1985 Indianapolis 500

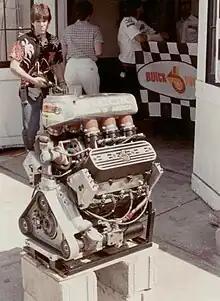
The Buick V-6 Indy car engine

Pole day was sunny and warm, with temperatures in the low 80s. Mario Andretti (214.285 mph) and Bobby Rahal (214.183 mph) were the fastest cars in practice, and were early favorites for the pole position.